Pelvis

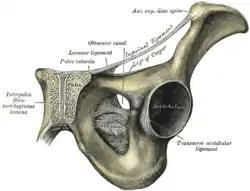
Coronal section through pubic symphysis

The two hip bones are joined anteriorly at the pubic symphysis by a fibrous cartilage covered by a hyaline cartilage, the interpubic disk, within which a non-synovial cavity might be present. Two ligaments, the superior and inferior pubic ligaments, reinforce the symphysis.